Hånes Church

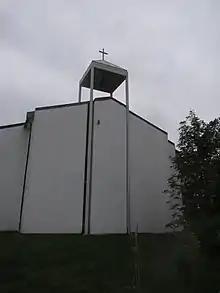
View of the church tower

The church was founded in 1986. In 2004, the church was expanded to include several more office spaces. In 2010, the sanctuary was renovated.